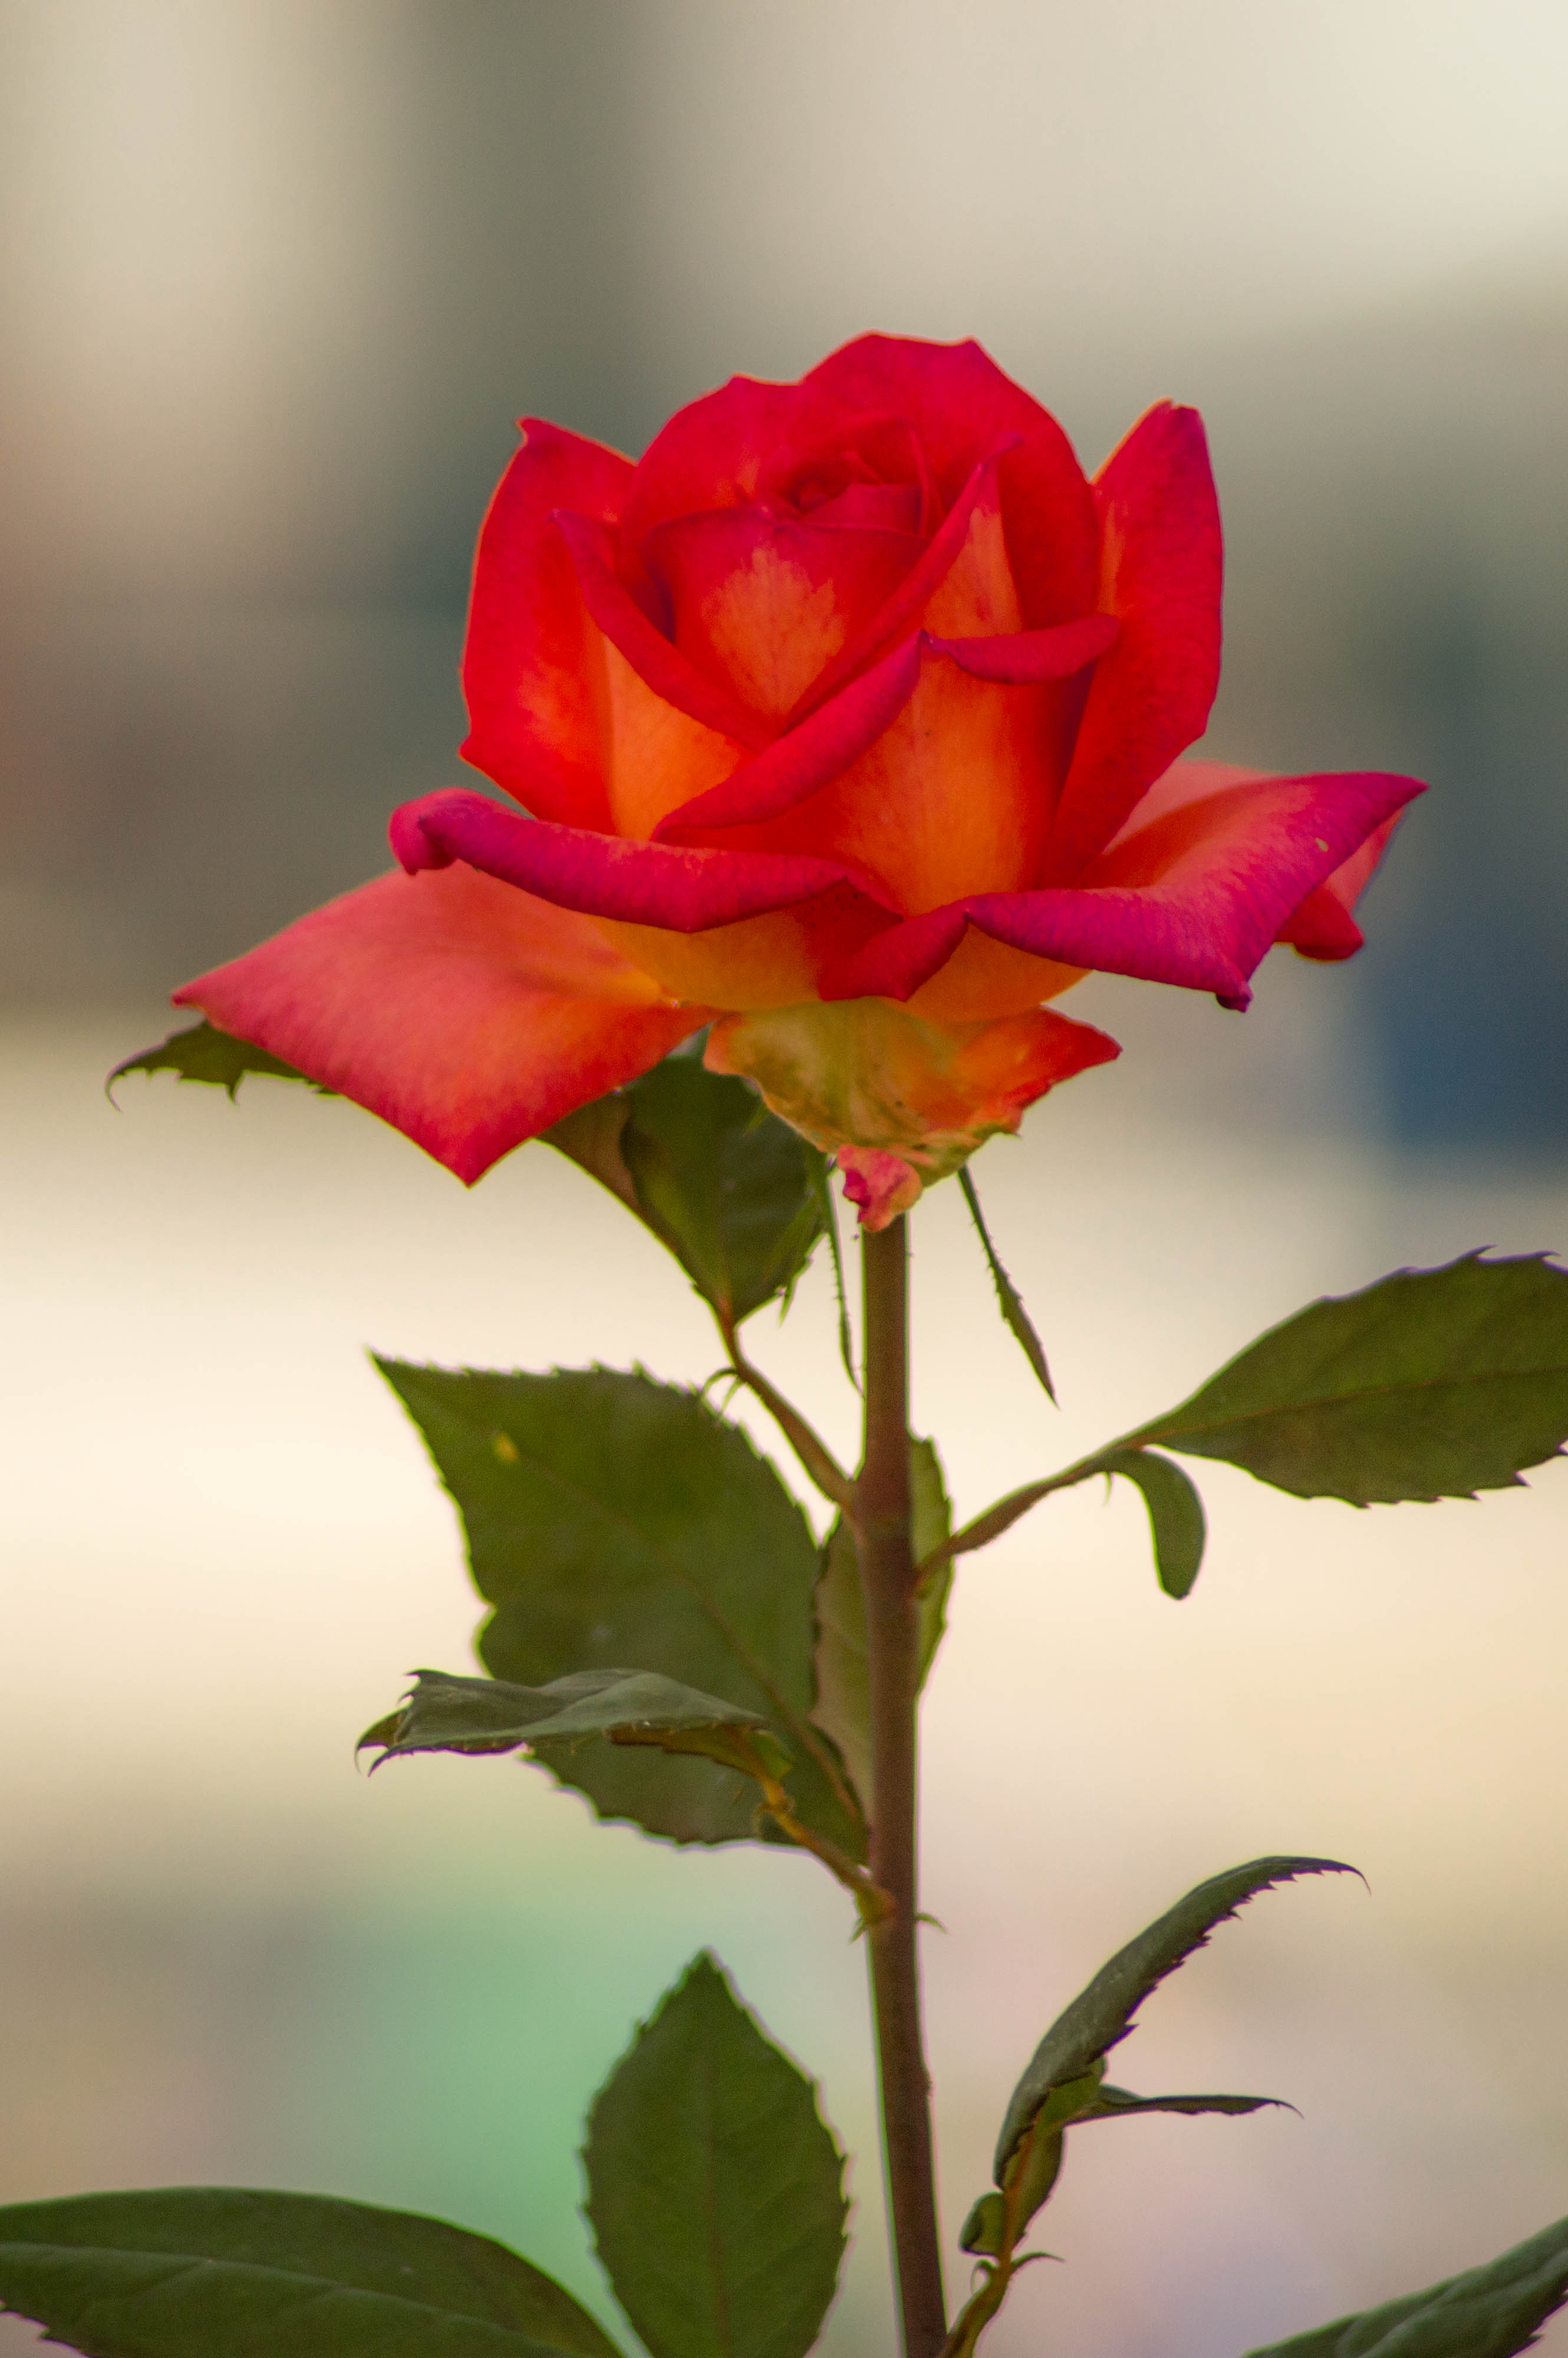
roses, flower, rose, rose family, red, pink, garden roses, flowering plant, yellow, plant, flora, rose order, petal, close up, floribunda, plant stem, china rose, rosa centifolia, computer wallpaper, macro photography, bud